Ballymahon

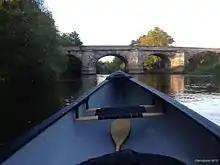
River Inny at Newcastle Bridge

Ballymahon is on the N55 road, a National Secondary route leading from Athlone, 22 kilometres by road to the south, towards Belfast and Northern Ireland. The county town of Longford lies 22 kilometres by road to the north.